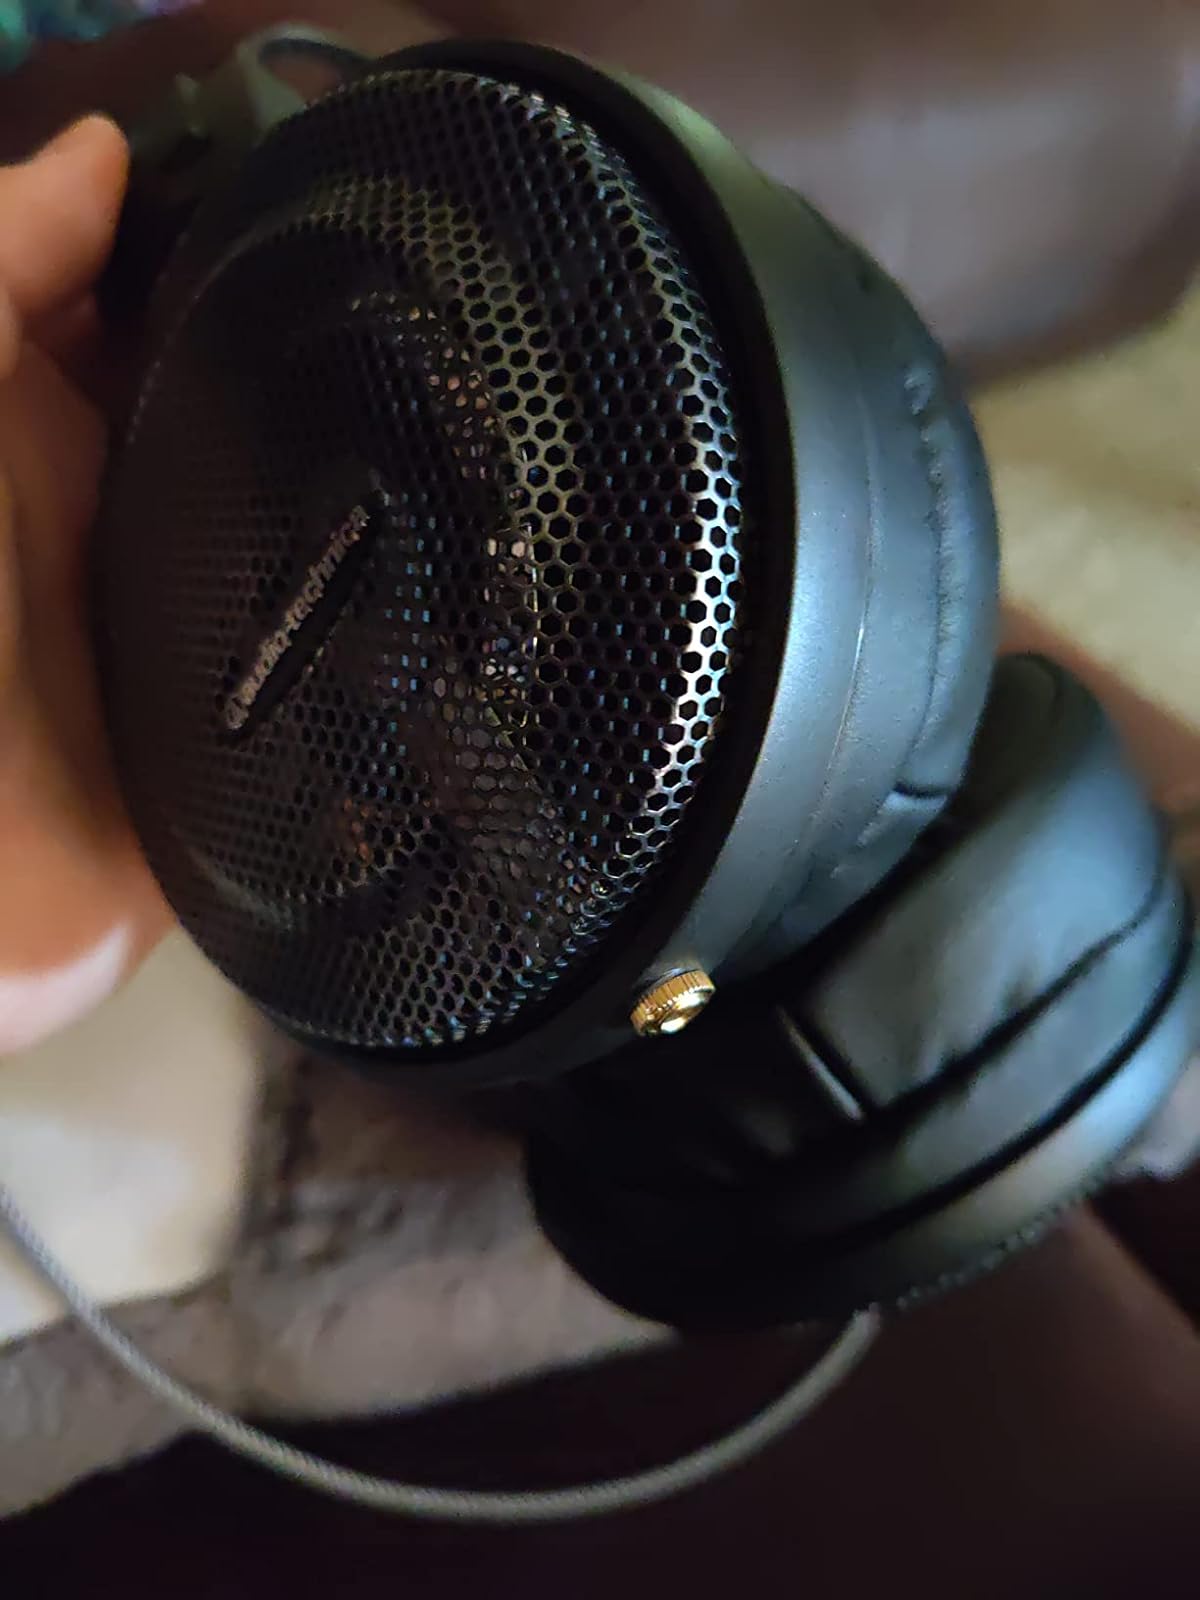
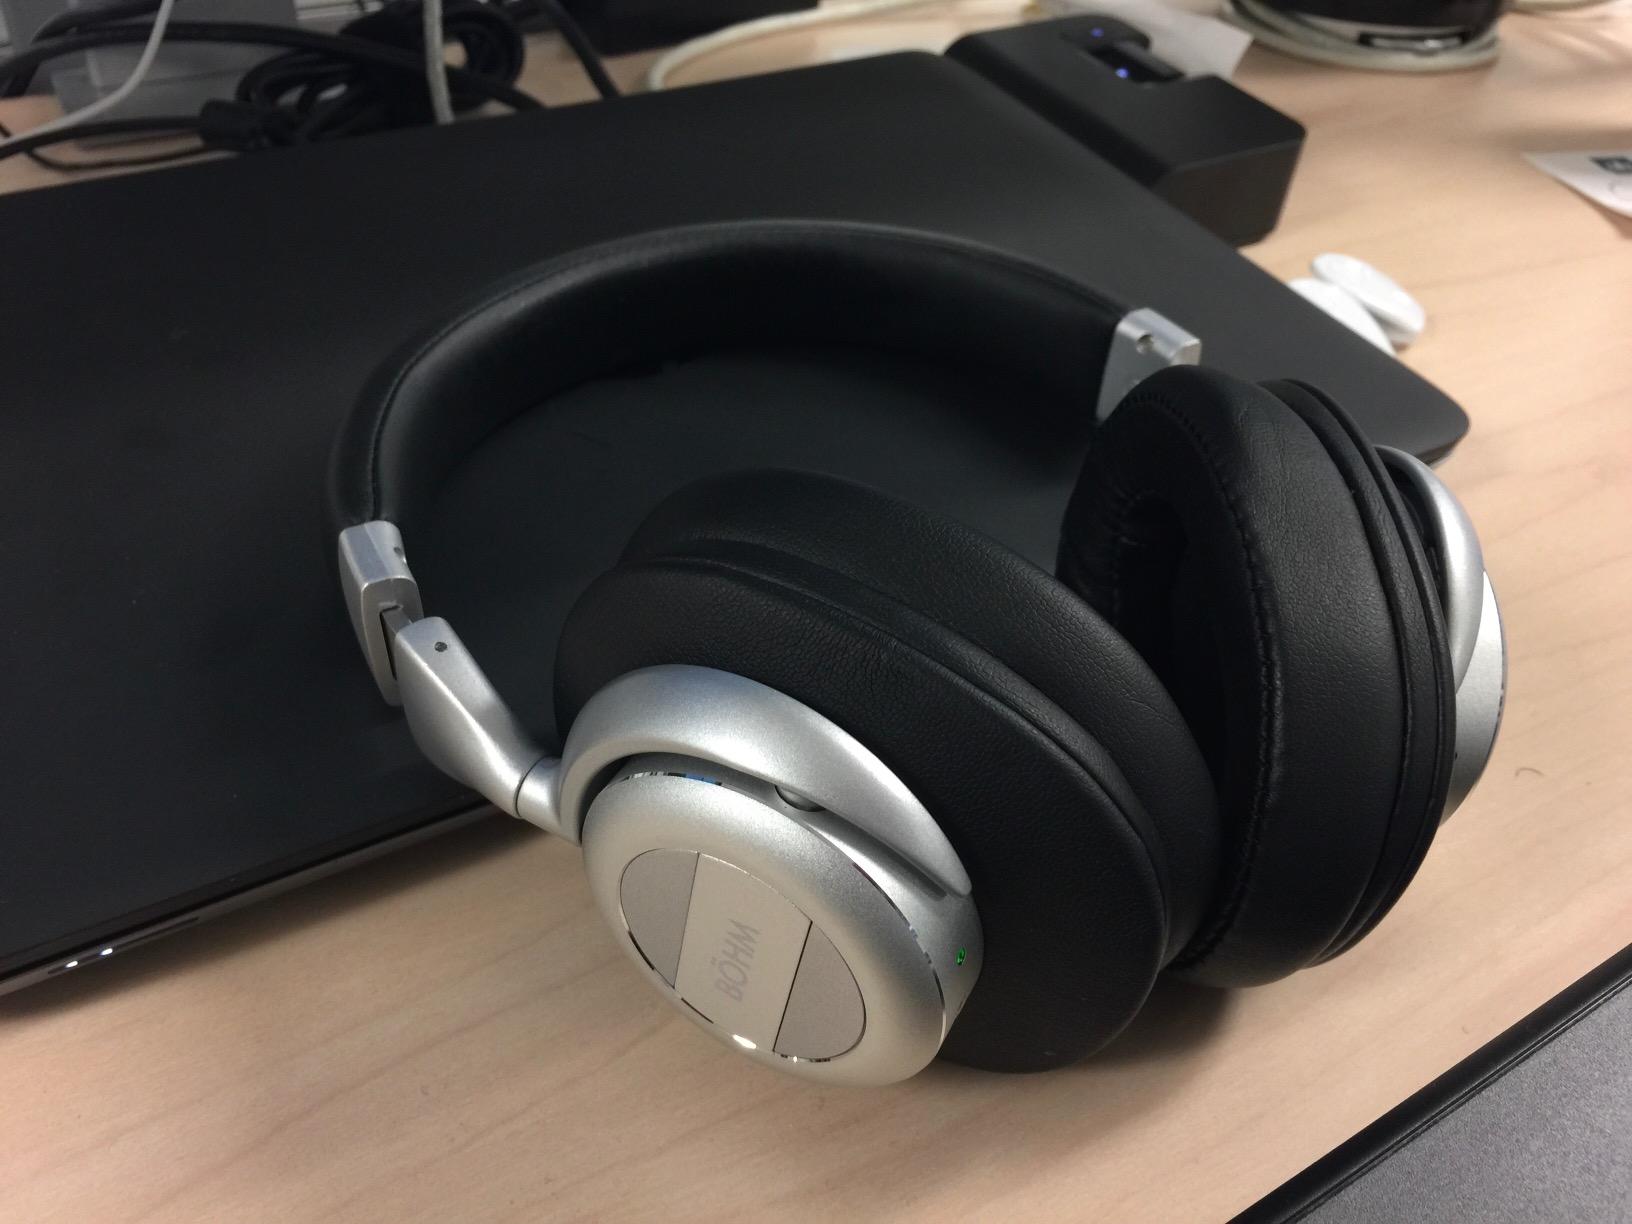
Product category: headphones
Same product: no